Against All Odds (biography)

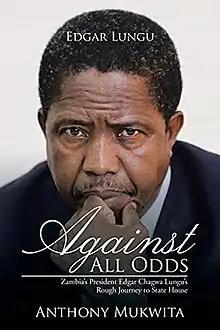
Against All Odds - Zambia's President Edgar Chagwa Lungu's Rough Journey to State House

Against All Odds: Zambia's President Edgar Chagwa Lungu's Rough Journey to State House is a biography of Zambia's former President Edgar Lungu by the Zambian journalist and senior diplomat Anthony Mukwita, published by Partridge Africa on 5 January 2017.